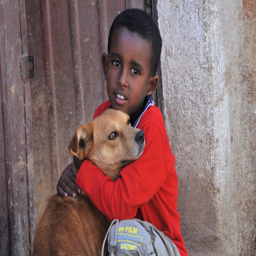
person ; sad boy with dog